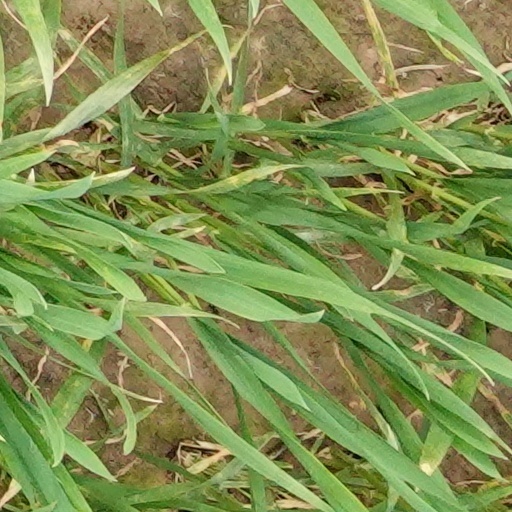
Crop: wheat